Volvo B12M

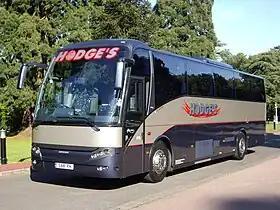
A Volvo B12M with Berkhof Axial coach bodywork in the Hodge's Coaches fleet

The Volvo B12M is an underfloor mid-engined bus/coach chassis introduced by Volvo Buses in 2002 as a replacement for the Volvo B10M. It is available with a variety of bodies such as the Van Hool T9 Alizee, Sunsundegui Sideral and Plaxton Panther/Paragon. Large British users of the B12M include Wallace Arnold, Park's Motor Group and Southern Vectis.